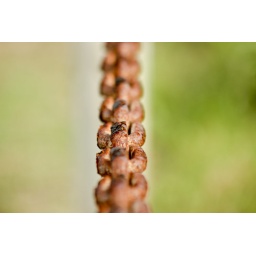
I loved this rusty chain fence I found by the sea, the salt air had obviously contributed to its rusted state.